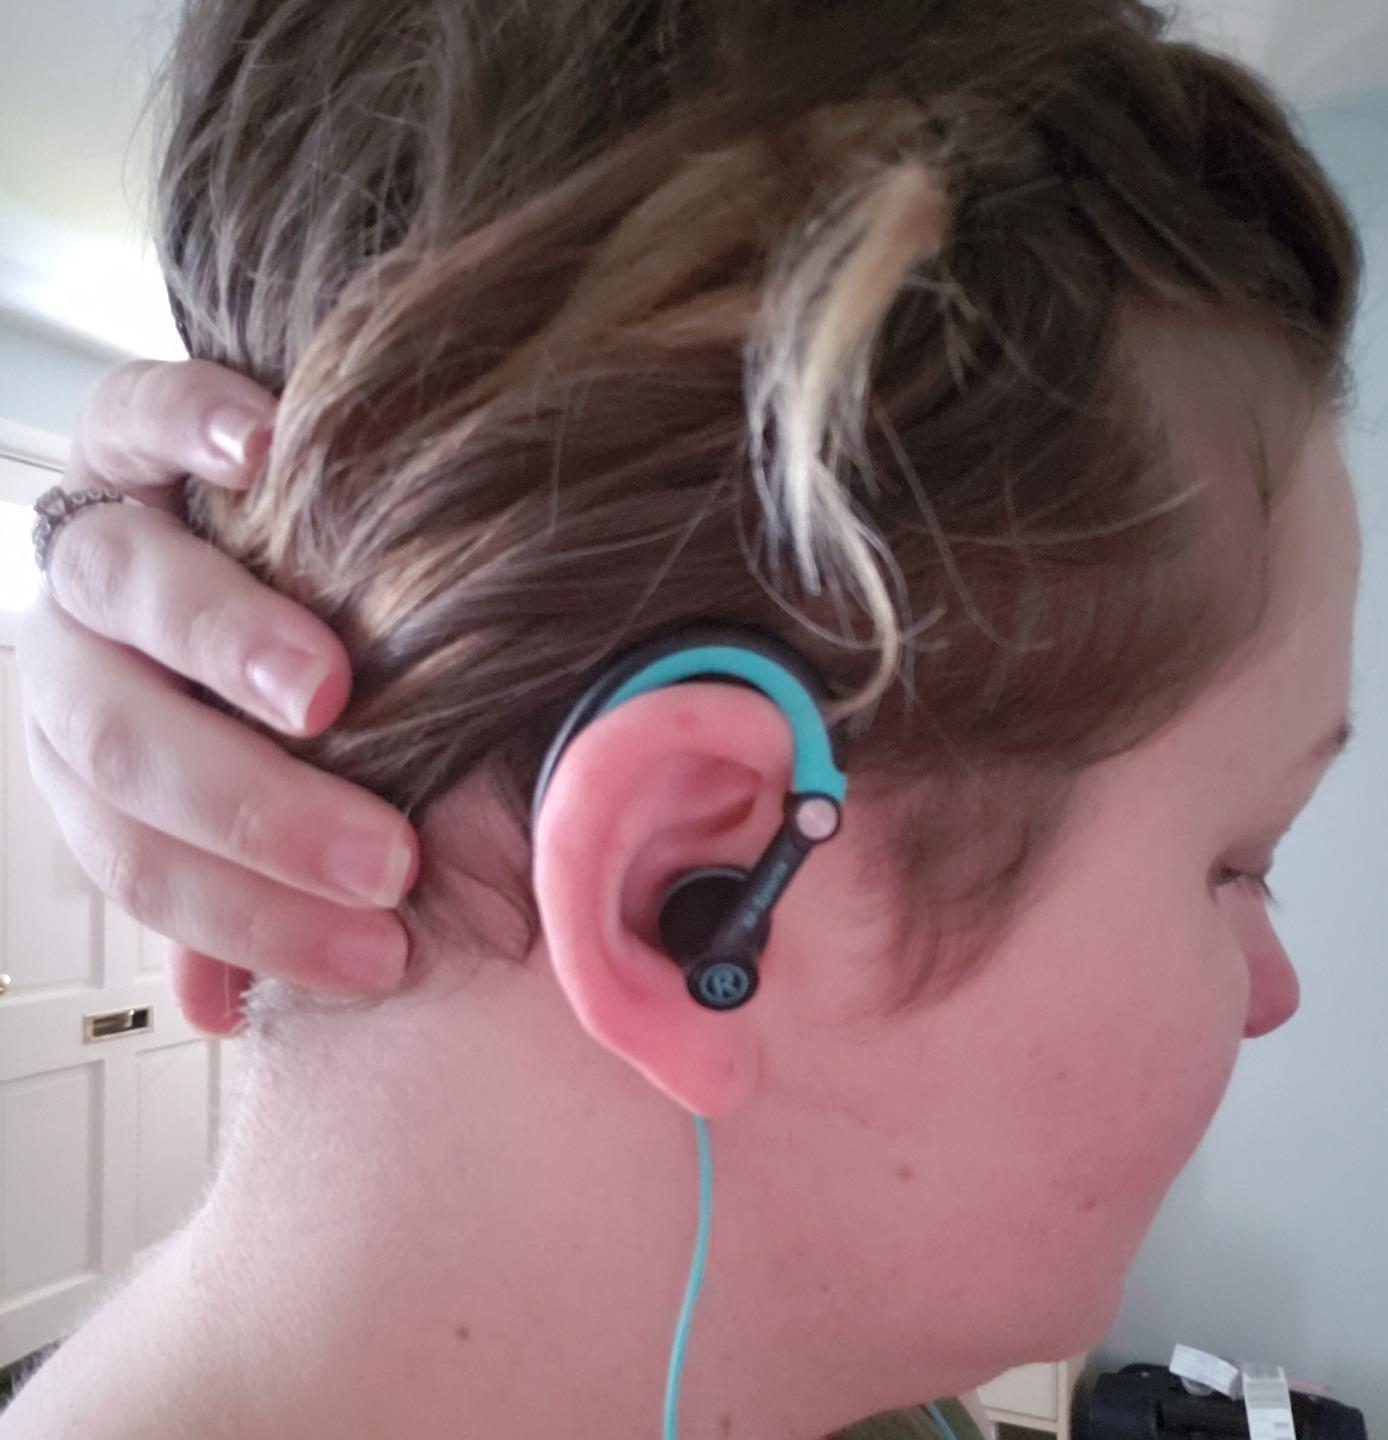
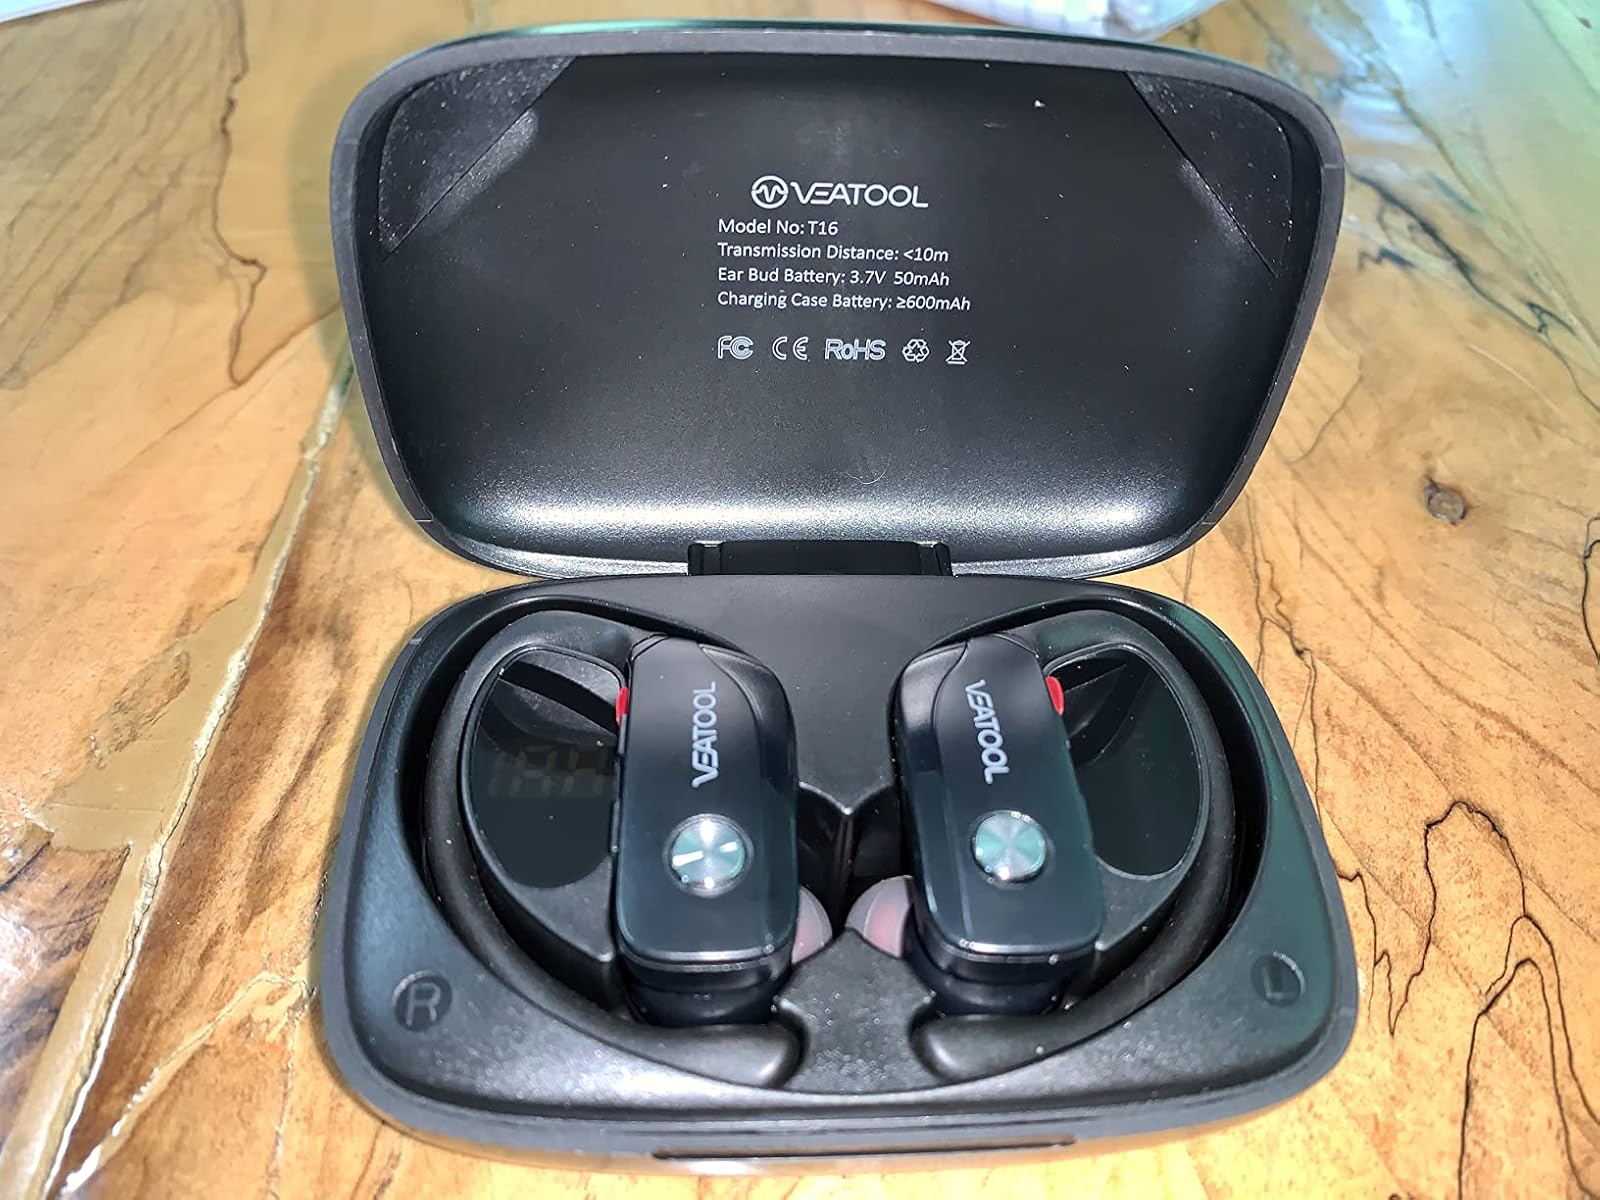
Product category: earbuds
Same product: no